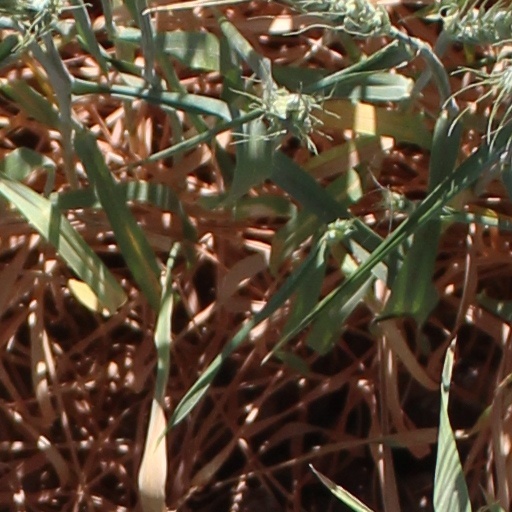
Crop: wheat